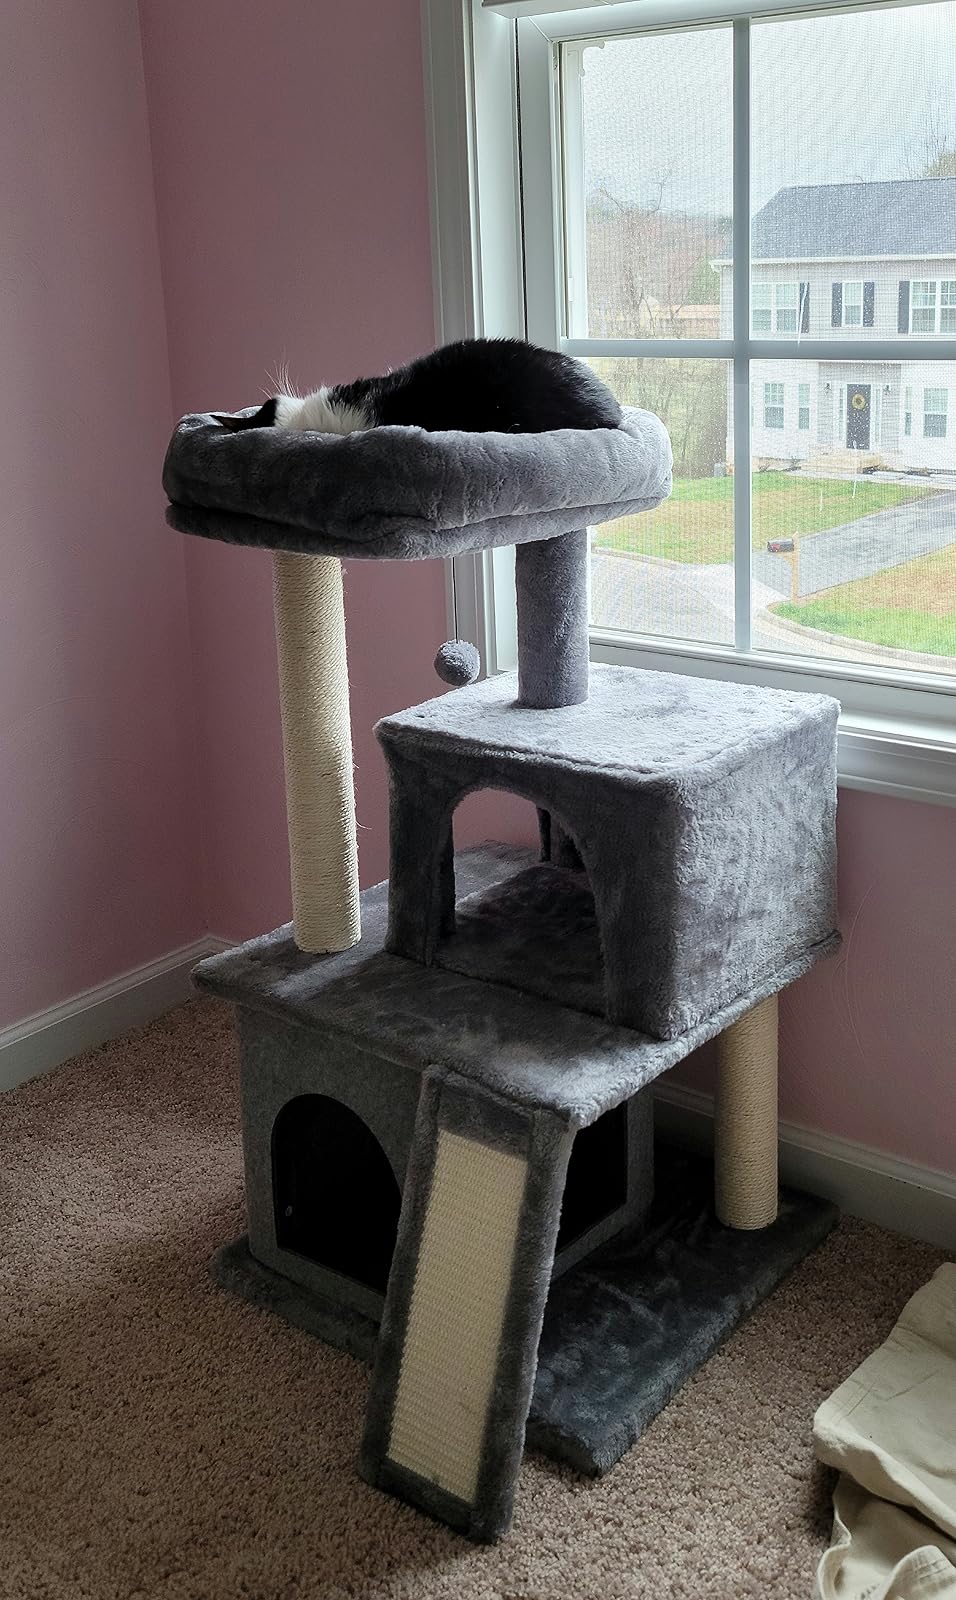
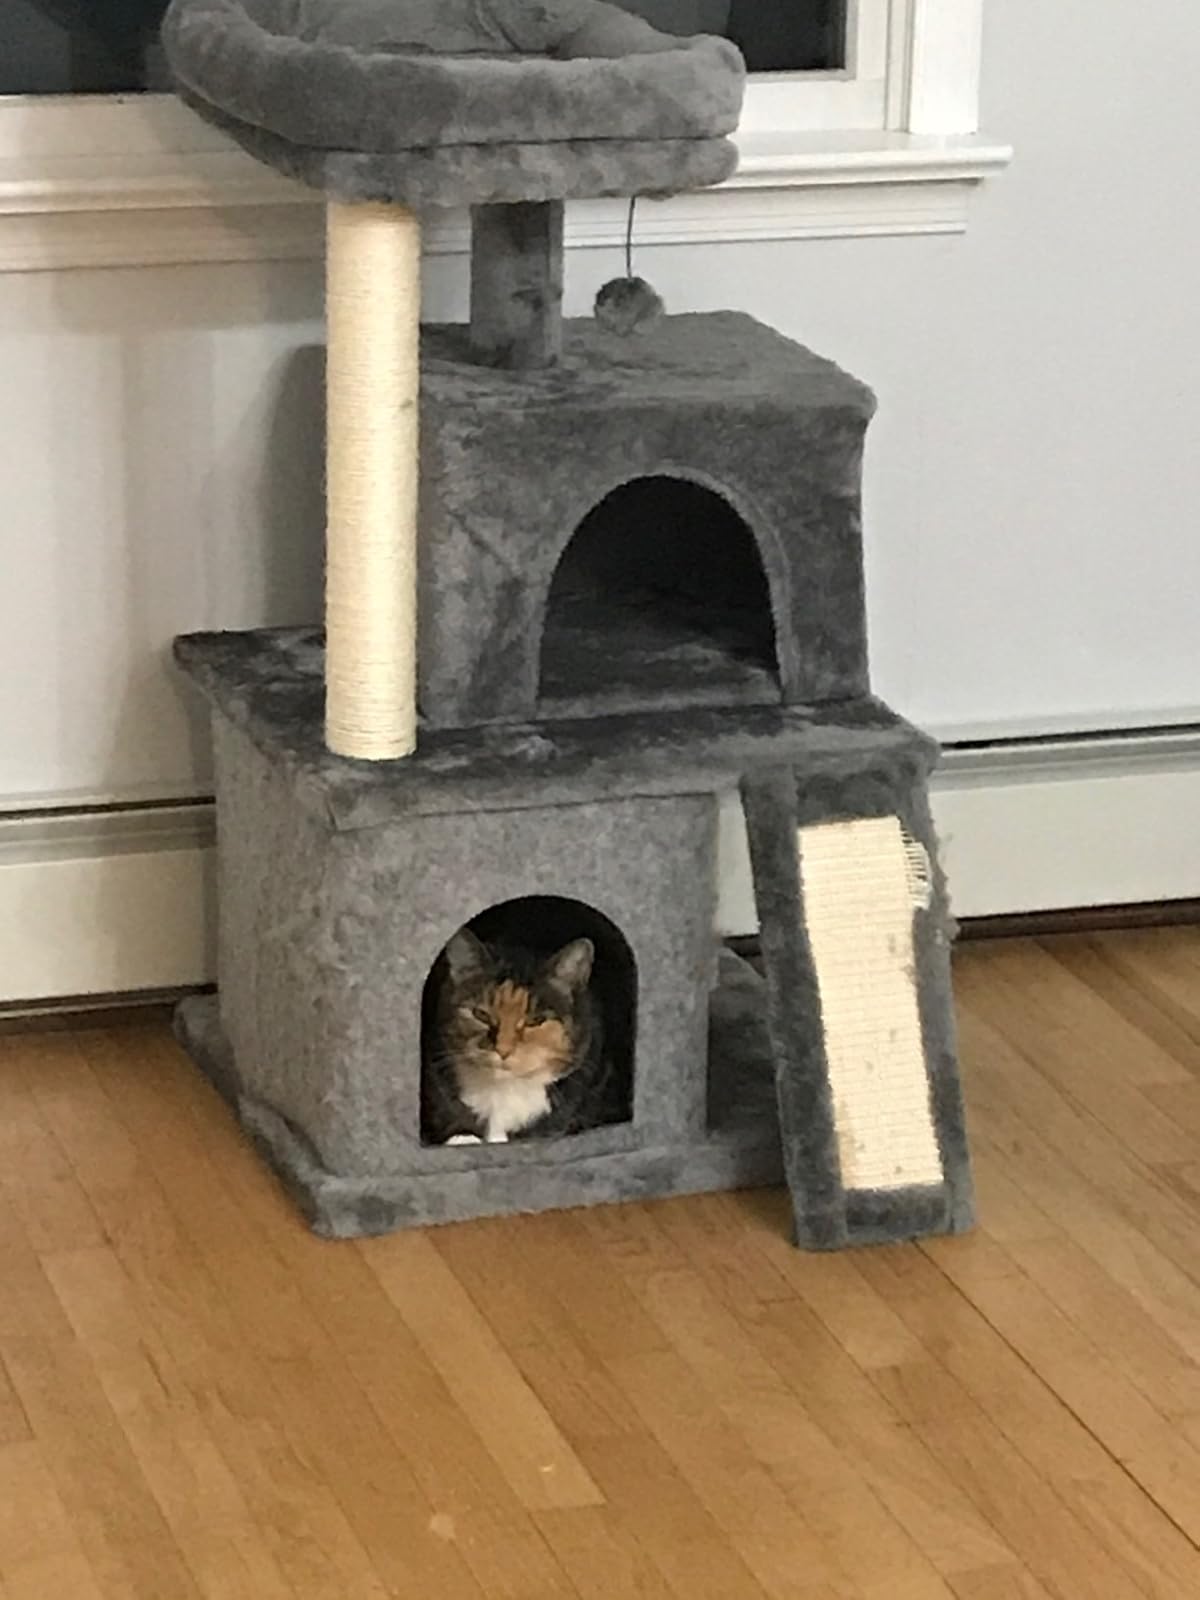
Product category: items_cat tree
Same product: yes